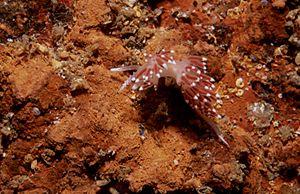
Flabellina funeka est une espèce de nudibranche de la famille des Flabellinidés.